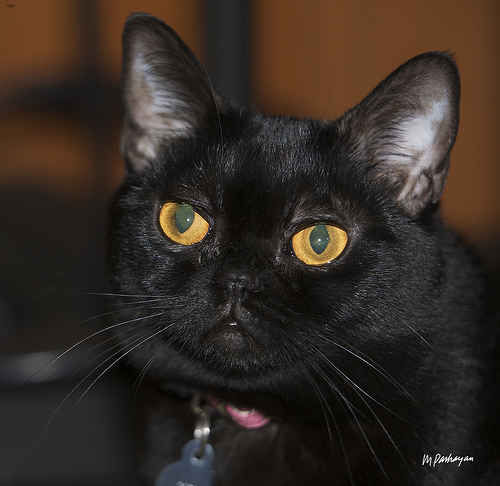
Animal: cat
Breed: Bombay